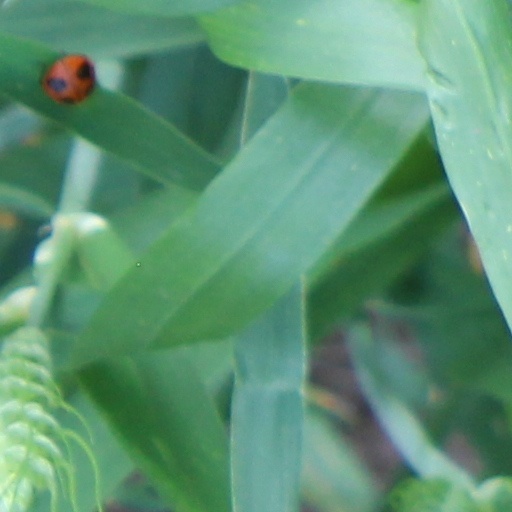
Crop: wheat